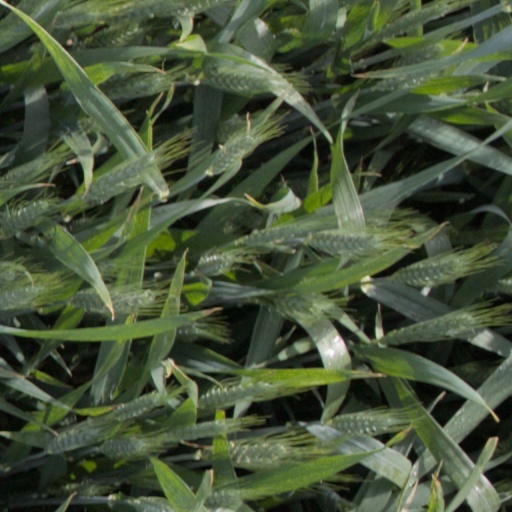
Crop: wheat